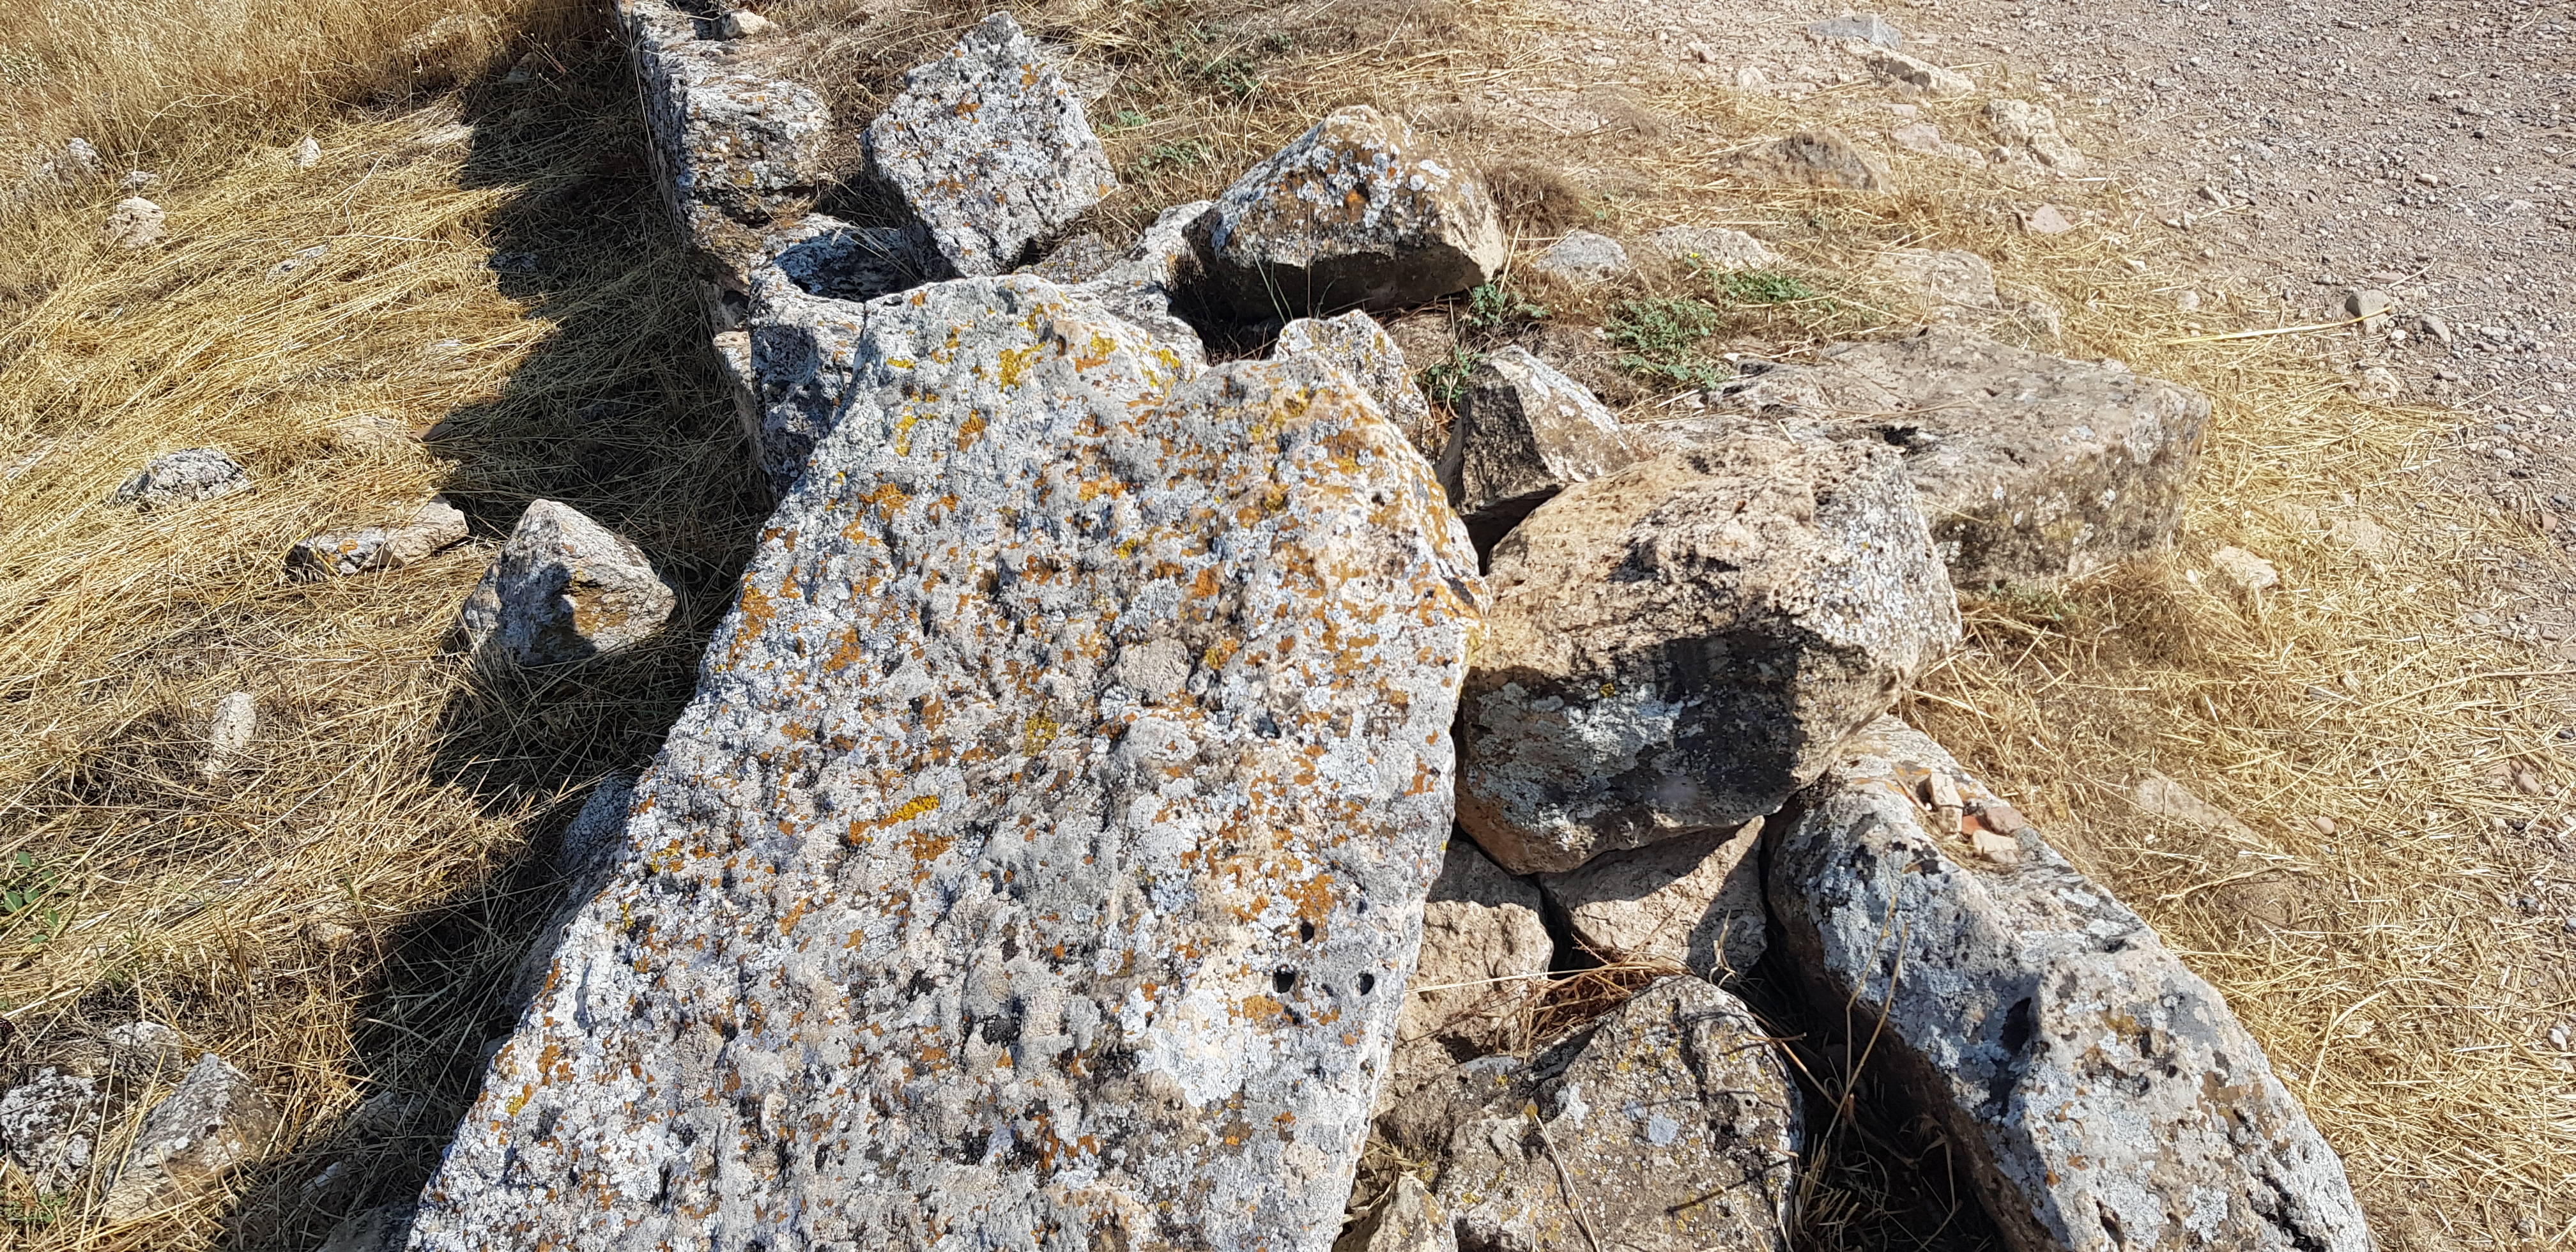
natural, bedrock, formation, wood, landscape, outcrop, pattern, soil, grass, rock, limestone, groundcover, font, igneous rock, road surface, rubble, stone wall, boulder, concrete, intrusion